Pavel Yakushevskiy

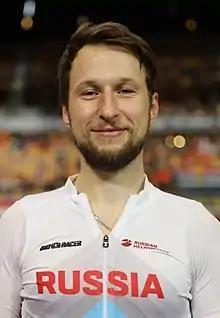
Yakushevskiy at the 2019 UEC European Track Championships

Pavel Andreyevich Yakushevskiy (born 24 September 1987) is a Russian professional racing cyclist. He rode at the 2015 UCI Track Cycling World Championships. He graduated from Lesgaft National State University of Physical Education, Sport and Health.